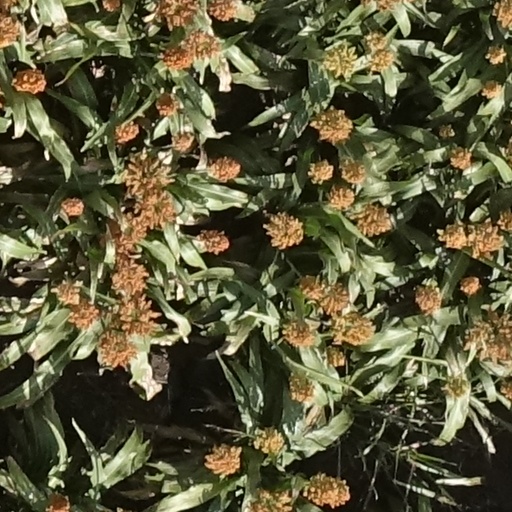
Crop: sorghum